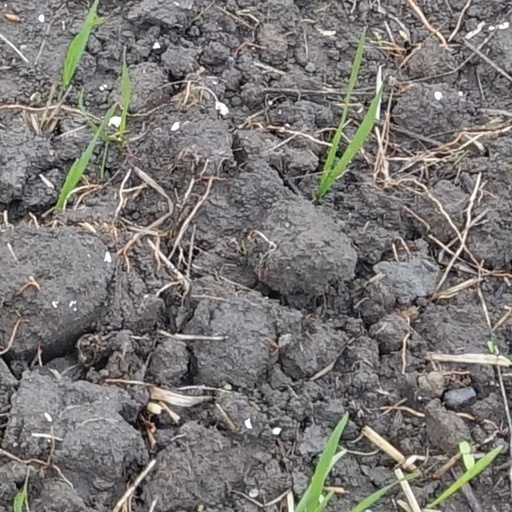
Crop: wheat